Celestino Piatti

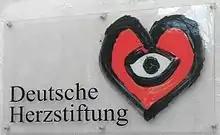
heart logo, created by Piatti for the German Heart Foundation, Frankfurt

In 1961 Piatti became the designer for the newly founded Deutscher Taschenbuch Verlag (dtv) of Munich. As well as their cover designs, Piatti was responsible for the company's typography, signets, letterheads, advertisements and posters, giving the DTV catalogue a uniform identity which combined the International Typographic Style with quirky illustration. His distinctive covers used the sans-serif Akzidenz-Grotesk typeface in black against a white background. From 1961, beginning with Heinrich Böll's "Irisches Tagebuch", to 1991, he designed almost all of DTV's publications, a total of more than 6,300 titles.